Justinas Lagunavičius

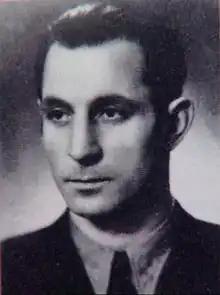

Justinas Lagunavičius (4 September 1924 – 15 July 1997) was a Lithuanian basketball player who competed for the Soviet Union in the 1952 Summer Olympics. He trained at VSS Žalgiris in Kaunas.